Translation regulation by 5′ transcript leader cis-elements

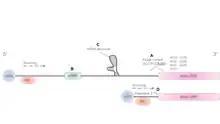
5' TL elements regulate translation initiation.

Translation regulation by 5′ transcript leader cis-elements is a process in cellular translation.